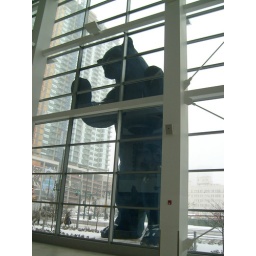
Giant blue bear wants in